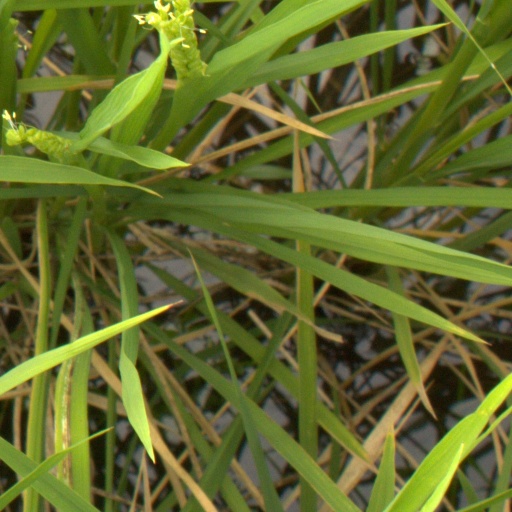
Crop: rice